Steinach am Brenner

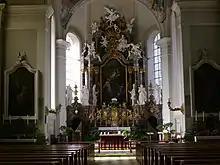
Interior of the parish church of St. Erasmus

The church, built between 1337 and 1353, was originally a chapel dedicated to St. Erasmus, Quirino and Christopher. At the beginning of the sixteenth century under the Emperor Maximilian, was built a new church dedicated to St. Erasmus, in Baroque style designed and conducted by Franz de Paula Penz. In 1853 the Great Fire of Steinach destroyed the church too and two years later was rebuilt under the direction of Joseph von Stadl. It is characterized by an imposing facade with two towers and a Romanesque portico. The church, a parish in 1891, has a bright apse with large windows, a redundant altar and frescoed ceilings. The pipe organ was built by Orgelbau Pirchner.